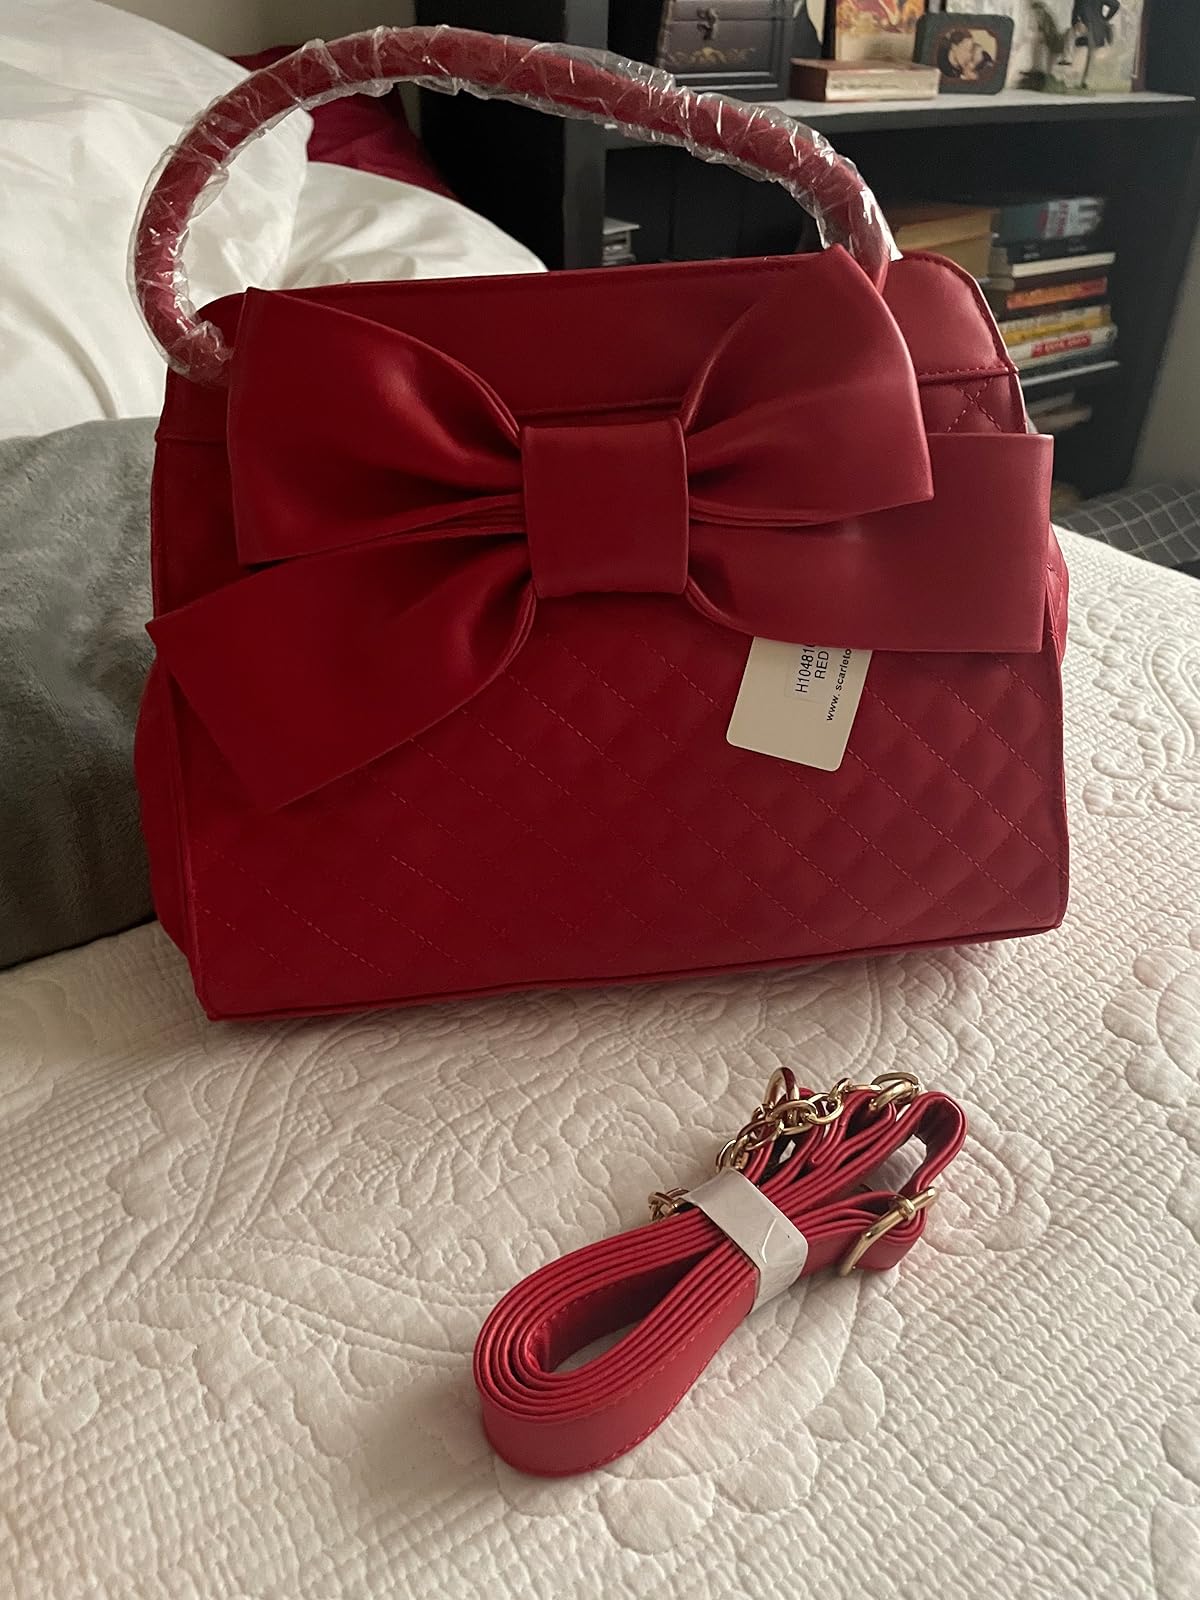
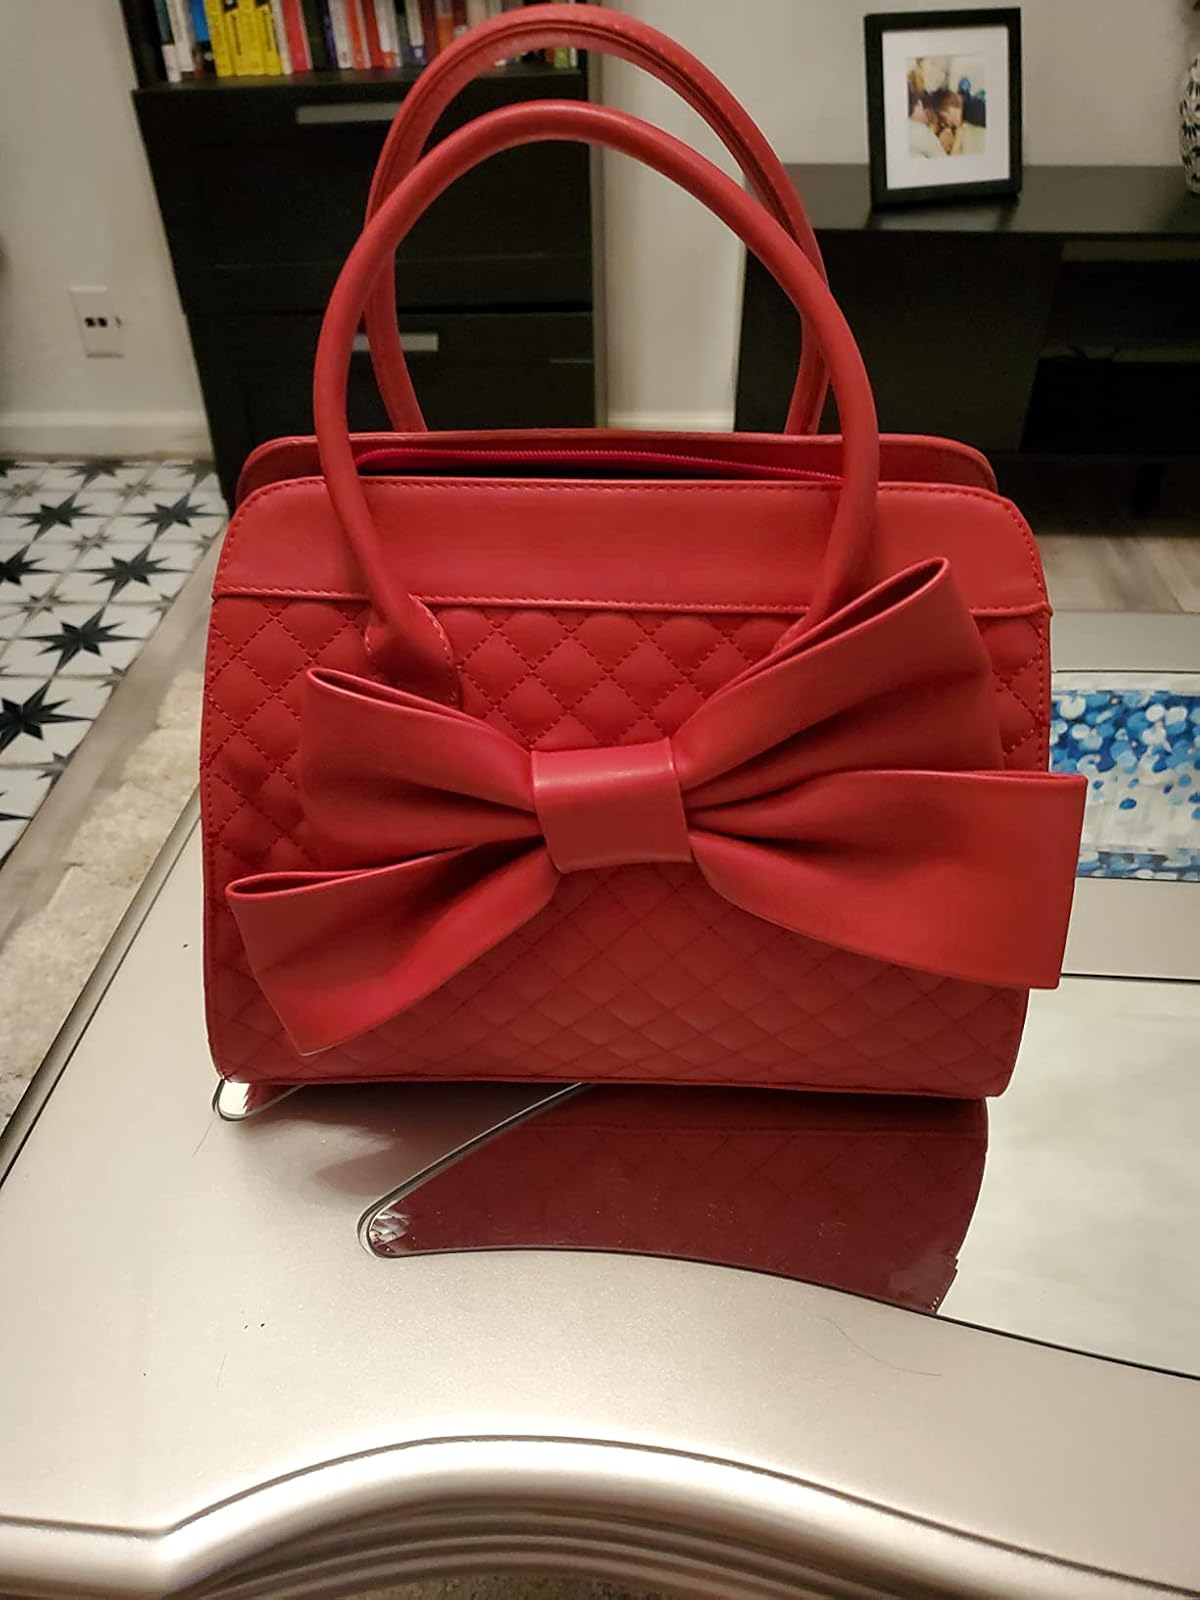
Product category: accessories_handbag
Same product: yes